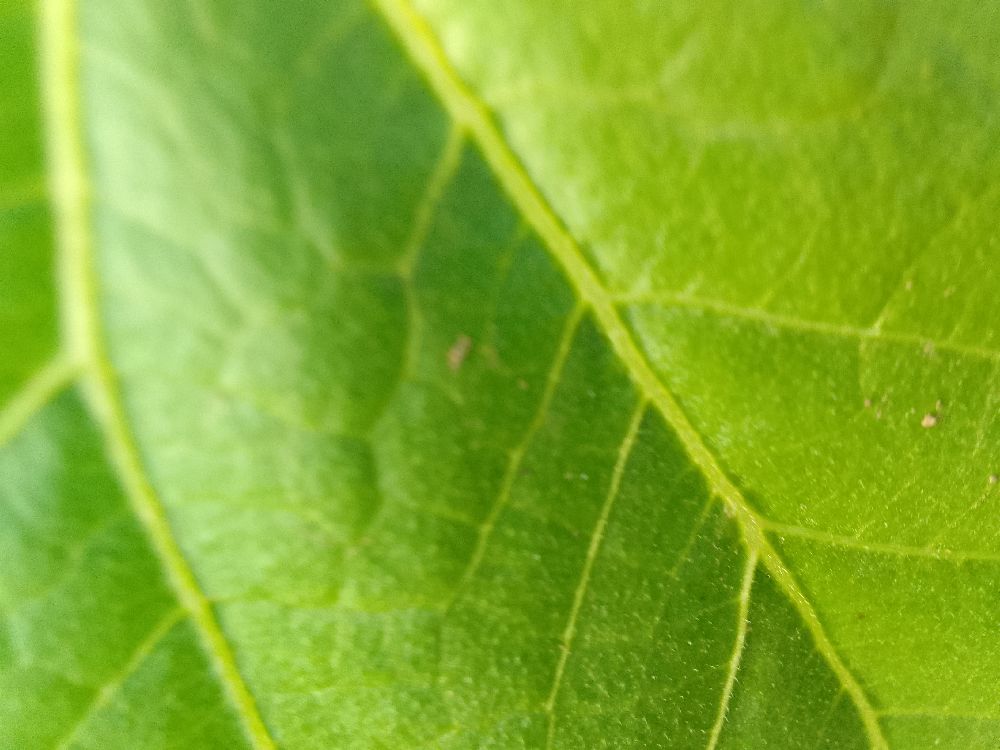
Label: healthy